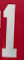
Number: 1